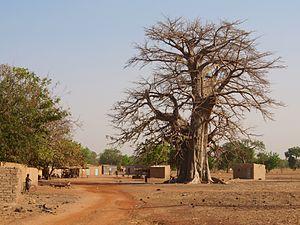
Pitmoaga est une commune située dans le département de Kokologho de la province de Boulkiemdé dans la région du Centre-Ouest au Burkina Faso.